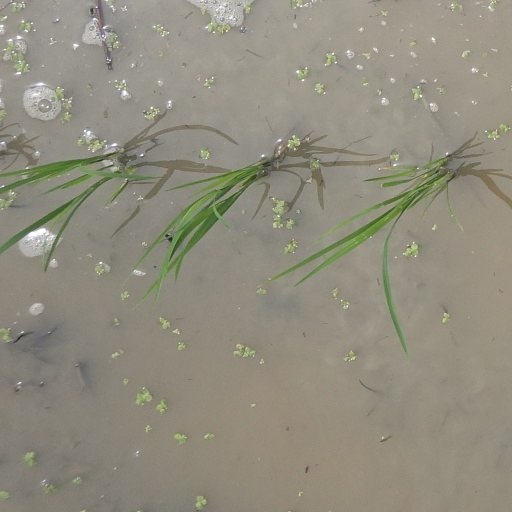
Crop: rice